Greeves (motorcycles)

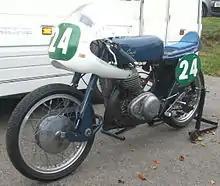
Greeves Silverstone 250  cc, mid 1960s style with correct-appearance top half fairing at a Classic meeting, Cadwell Park, Lincolnshire, England in 2010

Greeves also made a successful entry into road racing with the "250 cc" Silverstone model. These were a production Clubman's model with a reputation for reliability and were chosen to be the standard motorcycles for the Mortimer-Beart Road Racing School. When winning the 1964 Manx Grand Prix, London-based Rhodesian Gordon Keith also took the Greeves racer to the fastest lap of the race – his last of the four-lap race – at , which proved to be the best speed ever by a British "250 cc" motorcycle, with a race-average of . From the next five places, four were Aermacchis.